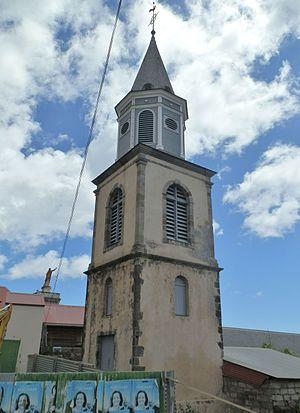
Cathédrale Notre-Dame de Guadeloupe, Classé, 1975 et 2006) This building is indexed in the Base Mérimée, a database of architectural heritage maintained by the French Ministry of Culture,